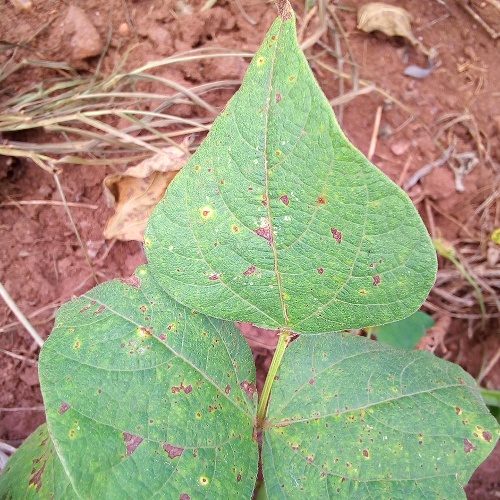
Leaf condition: bean_rust